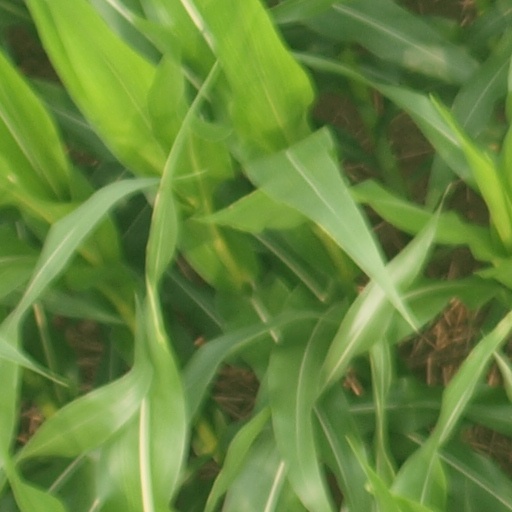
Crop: maize; corn